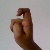
The image shows a hand gesture representing the letter 'X' in Indian Sign Language.